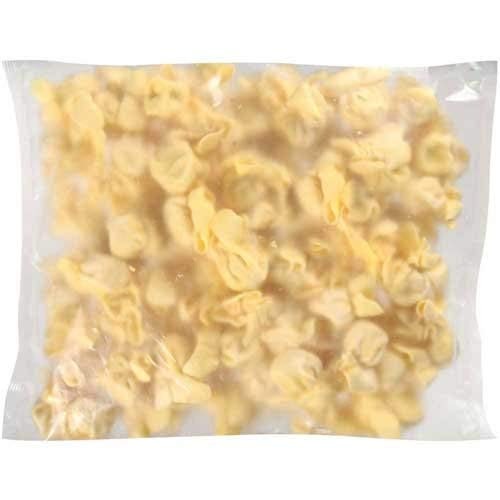
Item Name: Josephs Gourmet Pasta Cheese Sacchetti, 2-3 Pound
Product Description: Josephs Gourmet Pasta Cheese Sacchetti, 2-3 Pound. High Quality Premium product Country of Origin: United States
Value: 1.0
Unit: Count

Price: 94.09